Joseph Monier

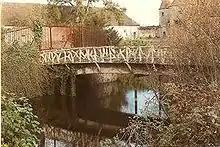
Bridge at Chazelet.

About 1875 Monier built a staircase leading to the offices above his workshop and applied for a patent to cover this form of construction. Another application in 1878 covered reinforced concrete railway sleepers. When granted, this became the basis for a series of further additions. It contained a clear statement that the cement protected the iron against rusting. An application in 1878 related to reinforced concrete T-beams.